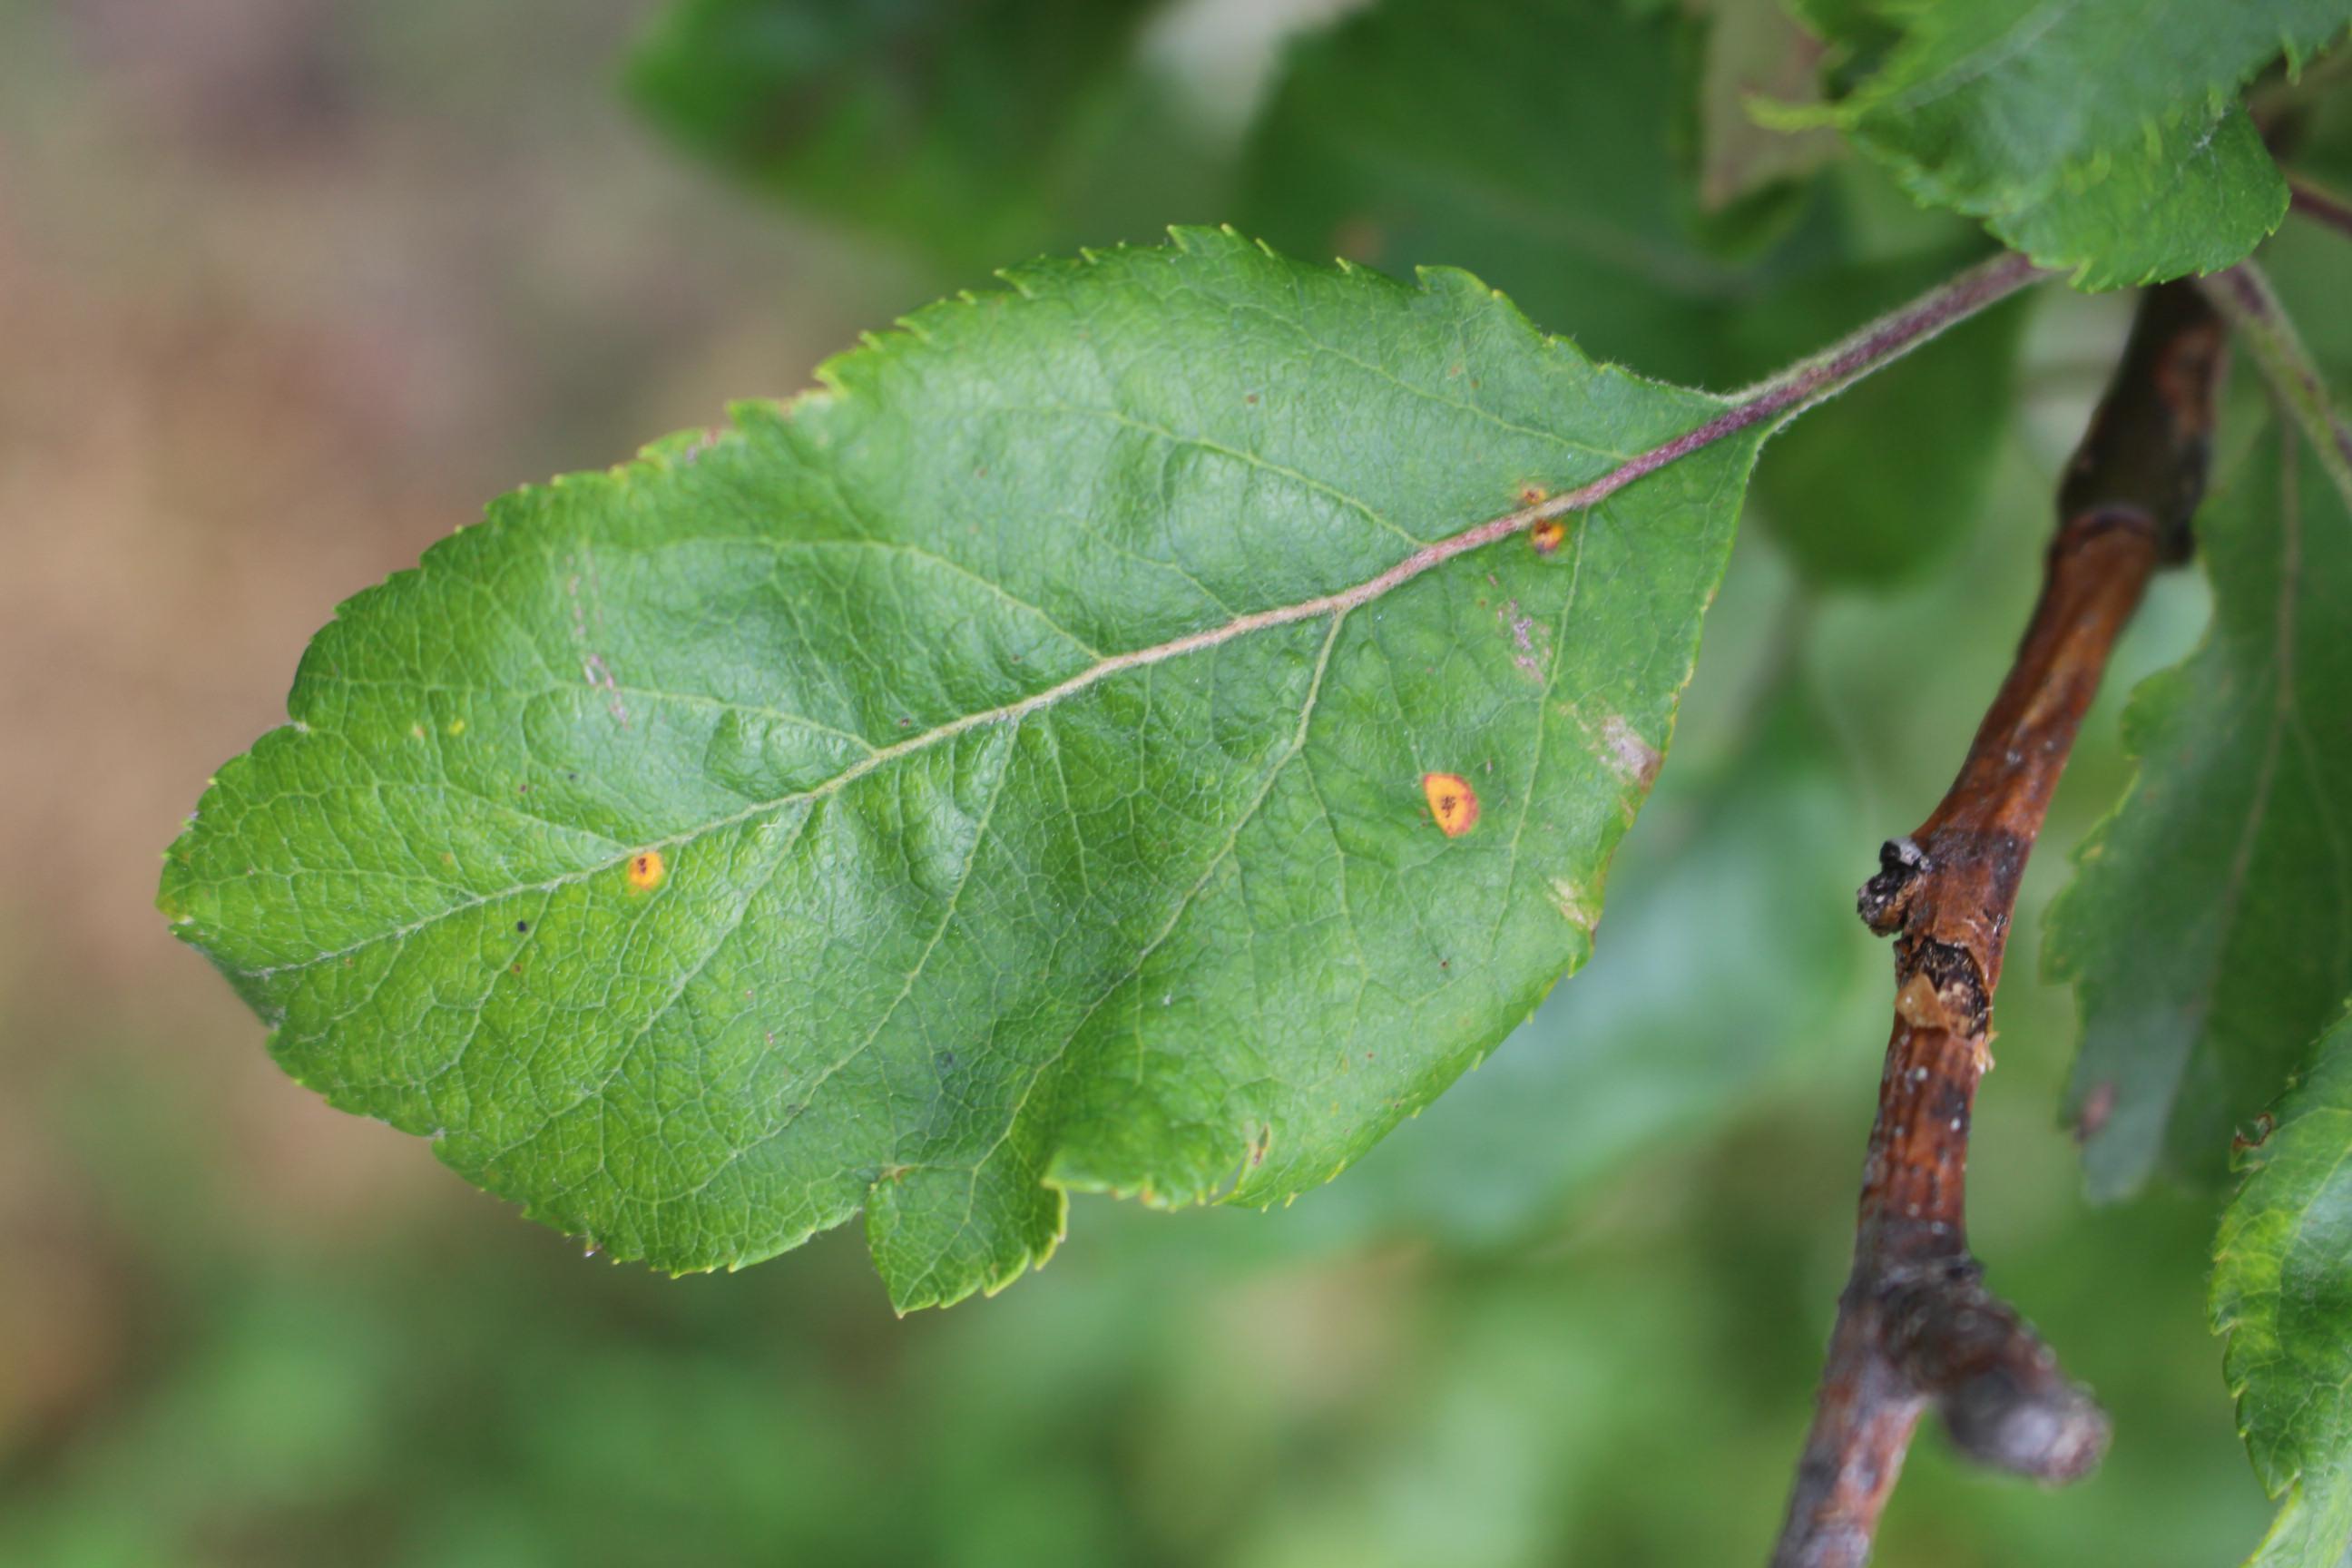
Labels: rust